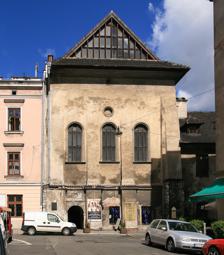
Building: High Synagogue (Kraków)
Country: Poland
Year built: 1563
Former Orthodox synagogue, now museum, in Kraków, Poland High Synagogue Stonework of the former synagogue, now museum, in 2013 Religion Affiliation Orthodox Judaism (former) Rite Nusach Ashkenaz Ecclesiastical or organisational status Synagogue (1563–1939) Profane use (1945–1960s) Jewish museum (since 2005) Ownership Austeria Publishing House (since 2008) Status Inactive (as a synagogue) ; Repurposed Location Location Jozefa 38 Street, Kazimierz , Kraków , Małopolskie Voivodeship Country Poland Location of the former synagogue, now museum, in Małopolskie Voivodeship Geographic coordinates 50°3′4″N 19°56′50″E / 50.05111°N 19.94722°E / 50.05111; 19.94722 Architecture Type Synagogue architecture Style Late Renaissance Groundbreaking 1556 Completed 1563 Destroyed 1939 (interior only) Materials Brick The High Synagogue was a former Orthodox Jewish congregation and synagogue , also known as the Tall Synagogue (corresponding to its height), located at Jozefa 38 Street, in the Kazimierz district of Kraków , in the Małopolskie Voivodeship of Poland . Completed in 1563 in the late Renaissance style, the synagogue served as a house of prayer until World War II when its interior was destroyed by Nazis in 1939. Renovations of the synagogue occurred in 1863; and during 1970 and 1971. Since 2005, the former synagogue has operated as a Jewish museum . Early history Main article: Synagogues of Kraków In the second half of the 16th century, a wealthy merchant known only as Israel submitted his request for building a Jewish house of worship to king Sigismund II Augustus . He obtained consent and in 1563 he commenced construction (some sources suggest the years 1556-1563). According to one hypothesis, the synagogue was built by Sephardic Jews , perhaps from Greece or Italy. It was the third synagogue to be erected in Kazimierz. The prayer rooms were located on the second floor above the ground floor shops. The interior walls of the sanctuary featured paintings of scenes in Jerusalem , including the "Tomb of the Israelite Kings," " Western Wall ," and a handsome pair of lions in the women's gallery . World War II During the occupation of Poland in World War II , Nazis stripped the interior of all furnishings. However the seventeenth-century baroque chanukah candlestick, which was transported to Wawel castle, is the only element of the equipment of the synagogue that survived the war. Currently, it is on permanent exhibition in the Old Synagogue at ulica Szeroka 24. The ceiling and roof were altered after the war, adding another storey above the synagogue. At present only the stone niche for the Aron Kodesh and the wall-paintings uncovered early in the 21st century by art conservation remain. On the eastern wall there is the largest and at the same time the oldest Renaissance Aron HaKodesh in Poland, the framework probably coming from the end of the sixteenth century, and the capstone from the late eighteenth century. Above the rectangular frame is a grotesque ornament in the form of two griffins, which formerly held the crown and the Hebrew inscription of Keter Torah, which means the crown of the Torah. The cavity is bordered by channeled pillars with composite capitals. During the conservation works, in 1971-1972, painted heavy curtains were discovered on the sides of the pillars, which disappeared over time. The High Synagogue serves as a Landmark Conservation building. Since 2005 it has been open to visitors. Photographic and other exhibitions about customs and traditions of the Jewish community of the interwar period are staged indoors. The High Synagogue of Prague was modelled after the Krakow's High Synagogue. Gallery Interior, historical exhibit Ancient scripture under stucco after conservation See also Judaism portal Poland portal History of the Jews in Poland List of active synagogues in Poland Oldest synagogues in the world Synagogues of Kraków References